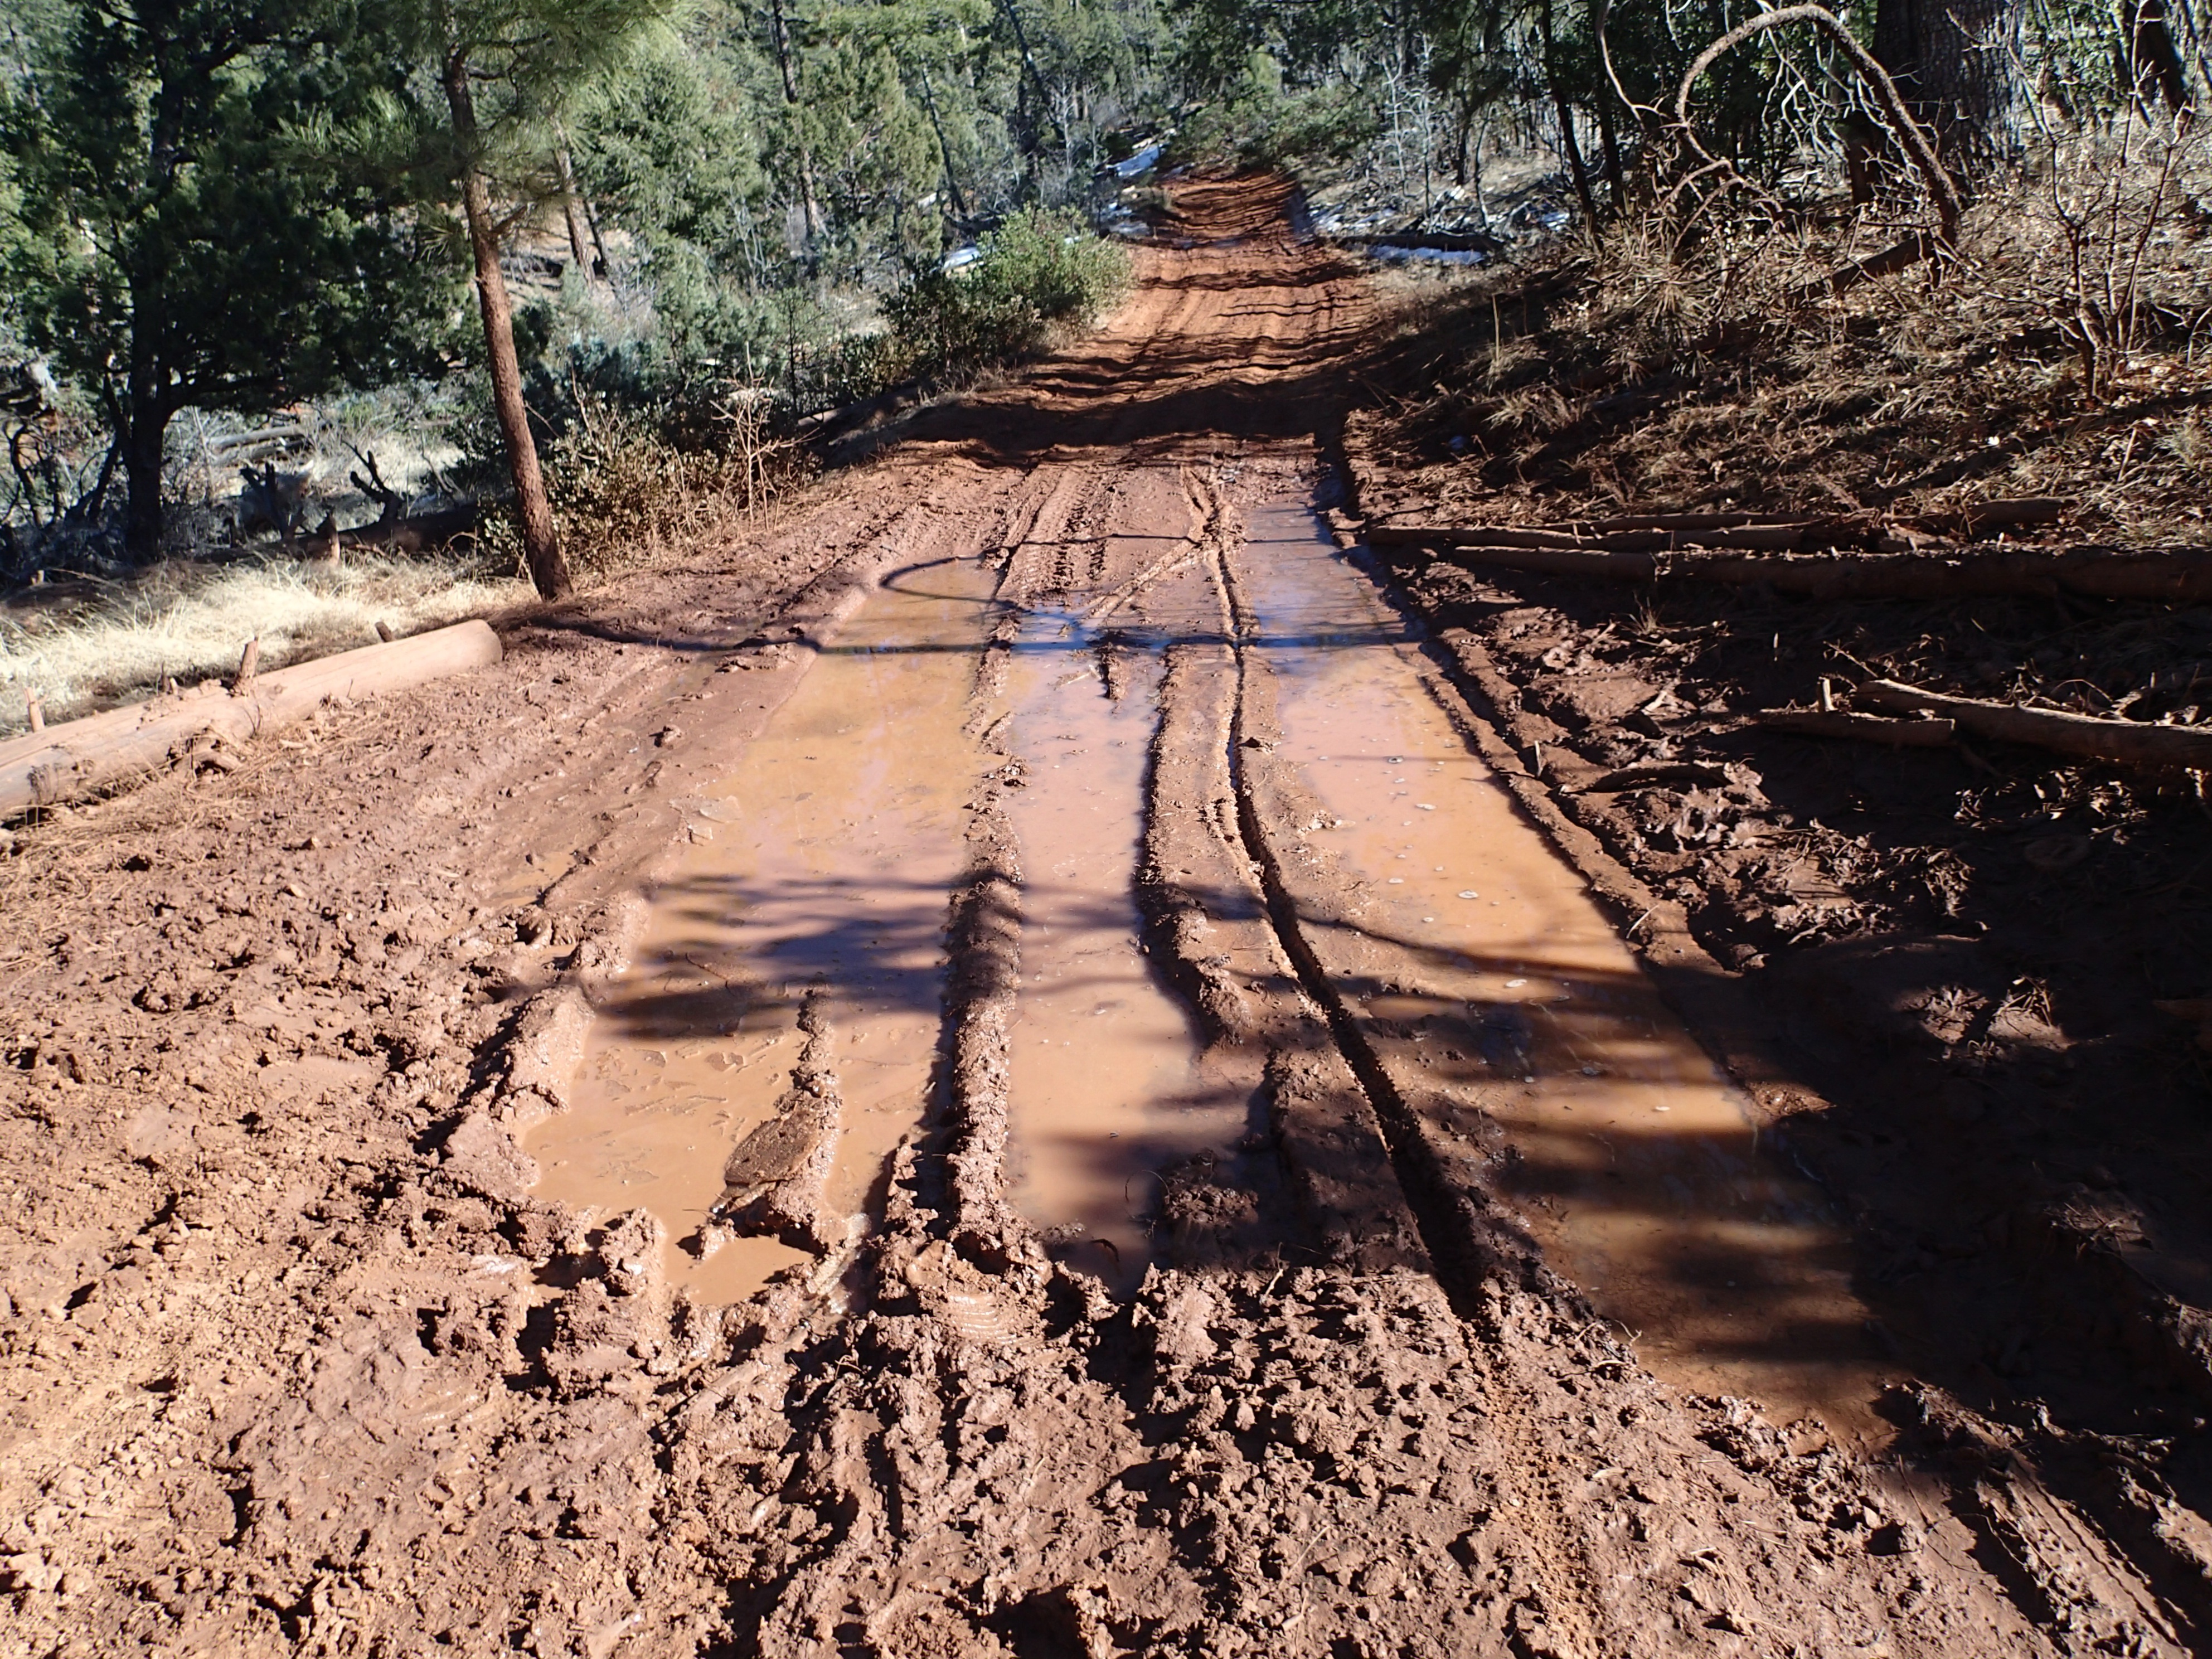
landscape, tree, sand, mud, soil, material, cool image, geology, natural environment, geological phenomenon